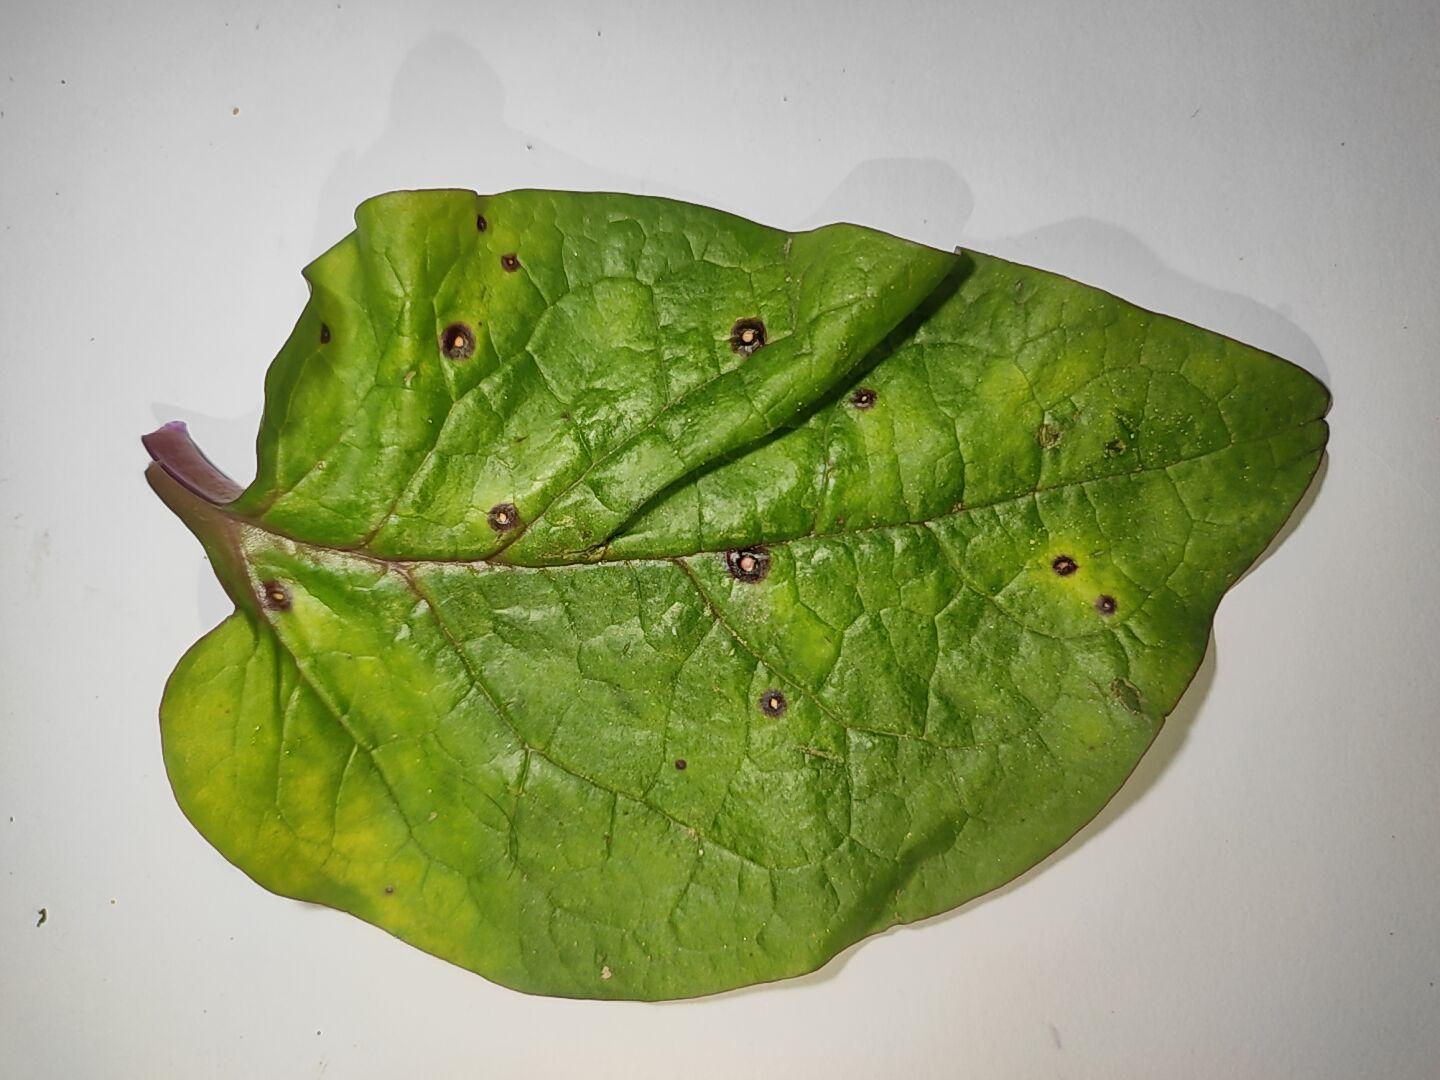
Label: anthracnose_leaf_spot